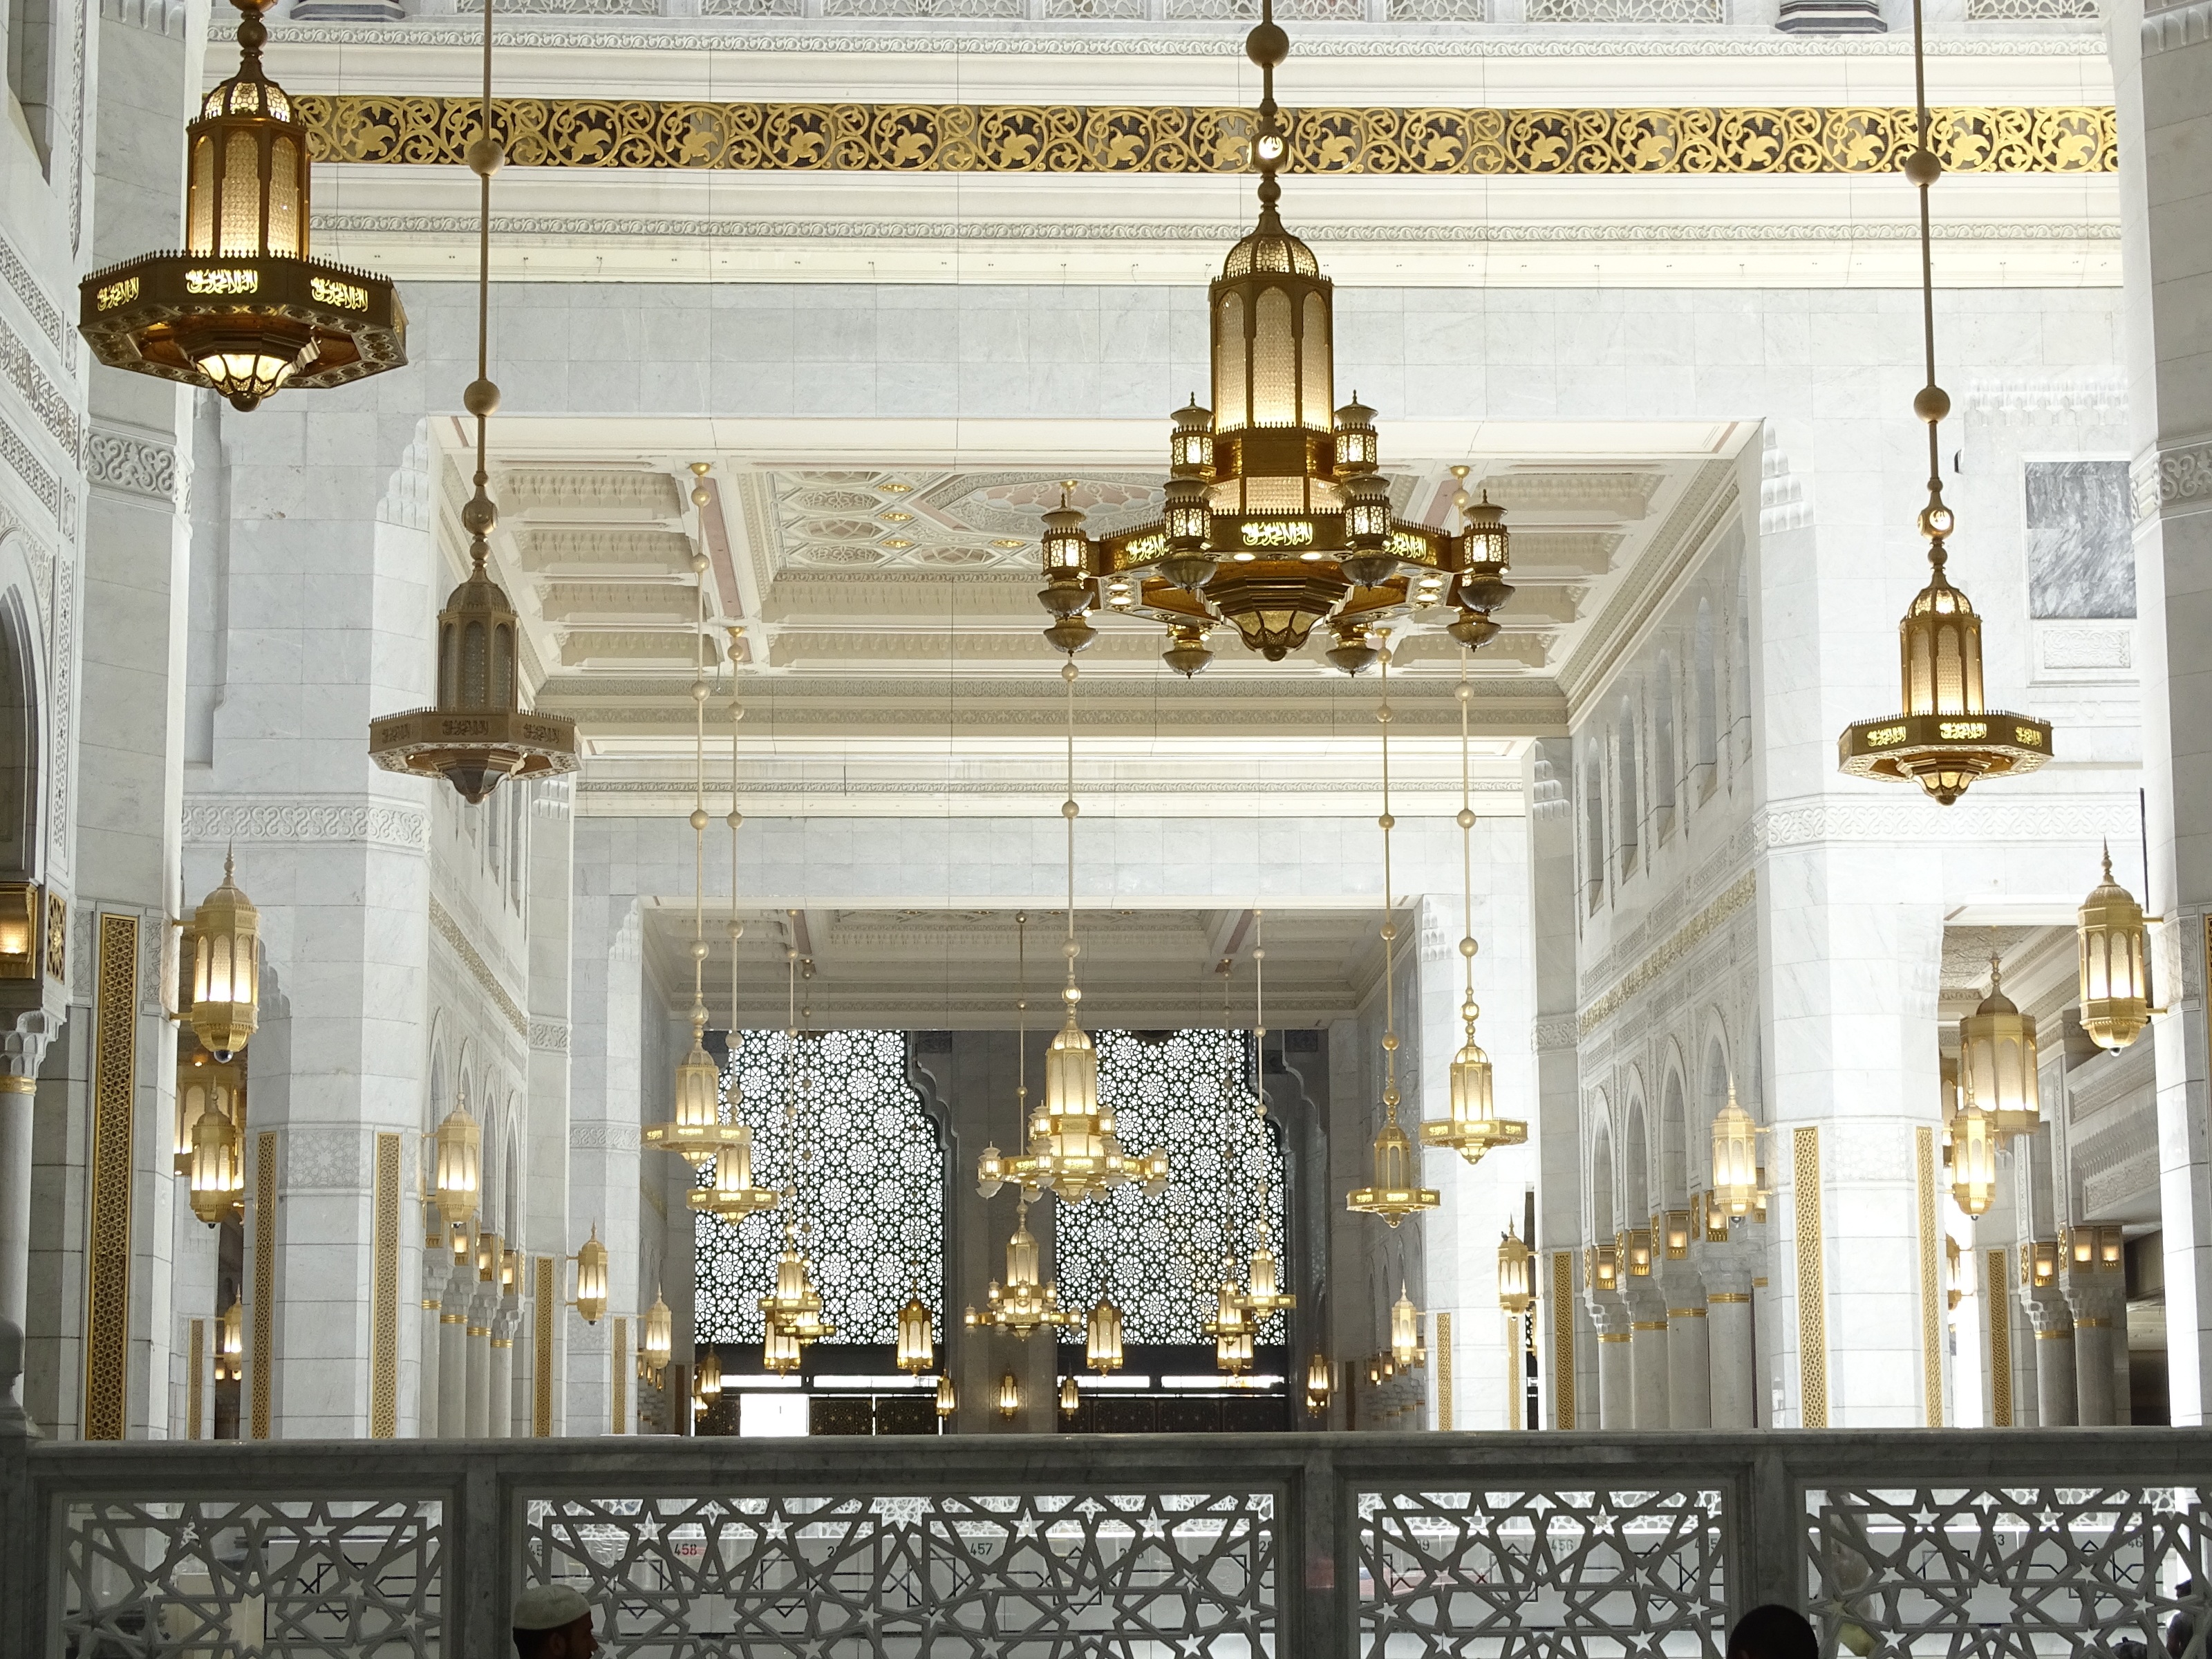
building, palace, lighting, decor, place of worship, interior design, mosque, masjid, saudi arabia, mecca, masjid al haram, makka